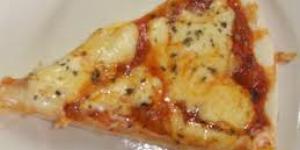
pizza de papas